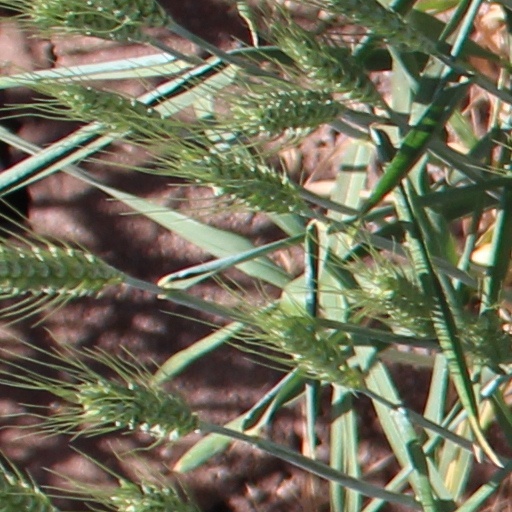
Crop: wheat